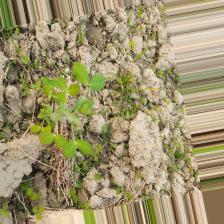
Label: Lentil Rust